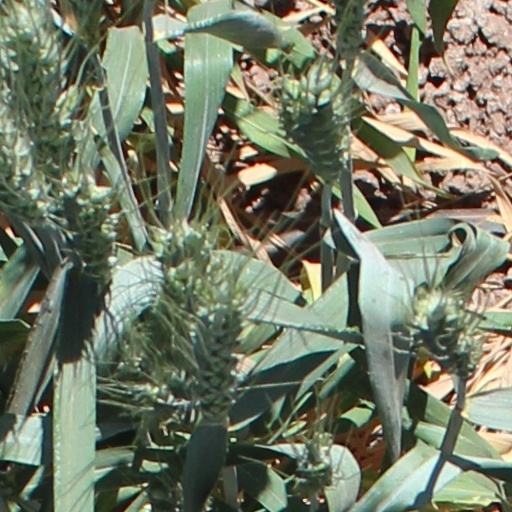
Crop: wheat